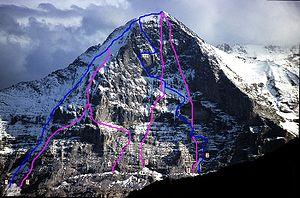
La face nord de l'Eiger, dans l'Oberland bernois, est l'une des trois grandes faces nord des Alpes, avec celles du Cervin et des Grandes Jorasses. De la base de la paroi jusqu'au sommet de l'Eiger, sa dénivellation, à défaut d'atteindre les 1 800 mètres souvent avancés, ne compte pas moins de 1 600 mètres. Avec les faces nord du Cervin et des Grandes Jorasses, elle a constitué pour l'alpinisme l'un des « trois derniers problèmes des Alpes », et le dernier résolu.